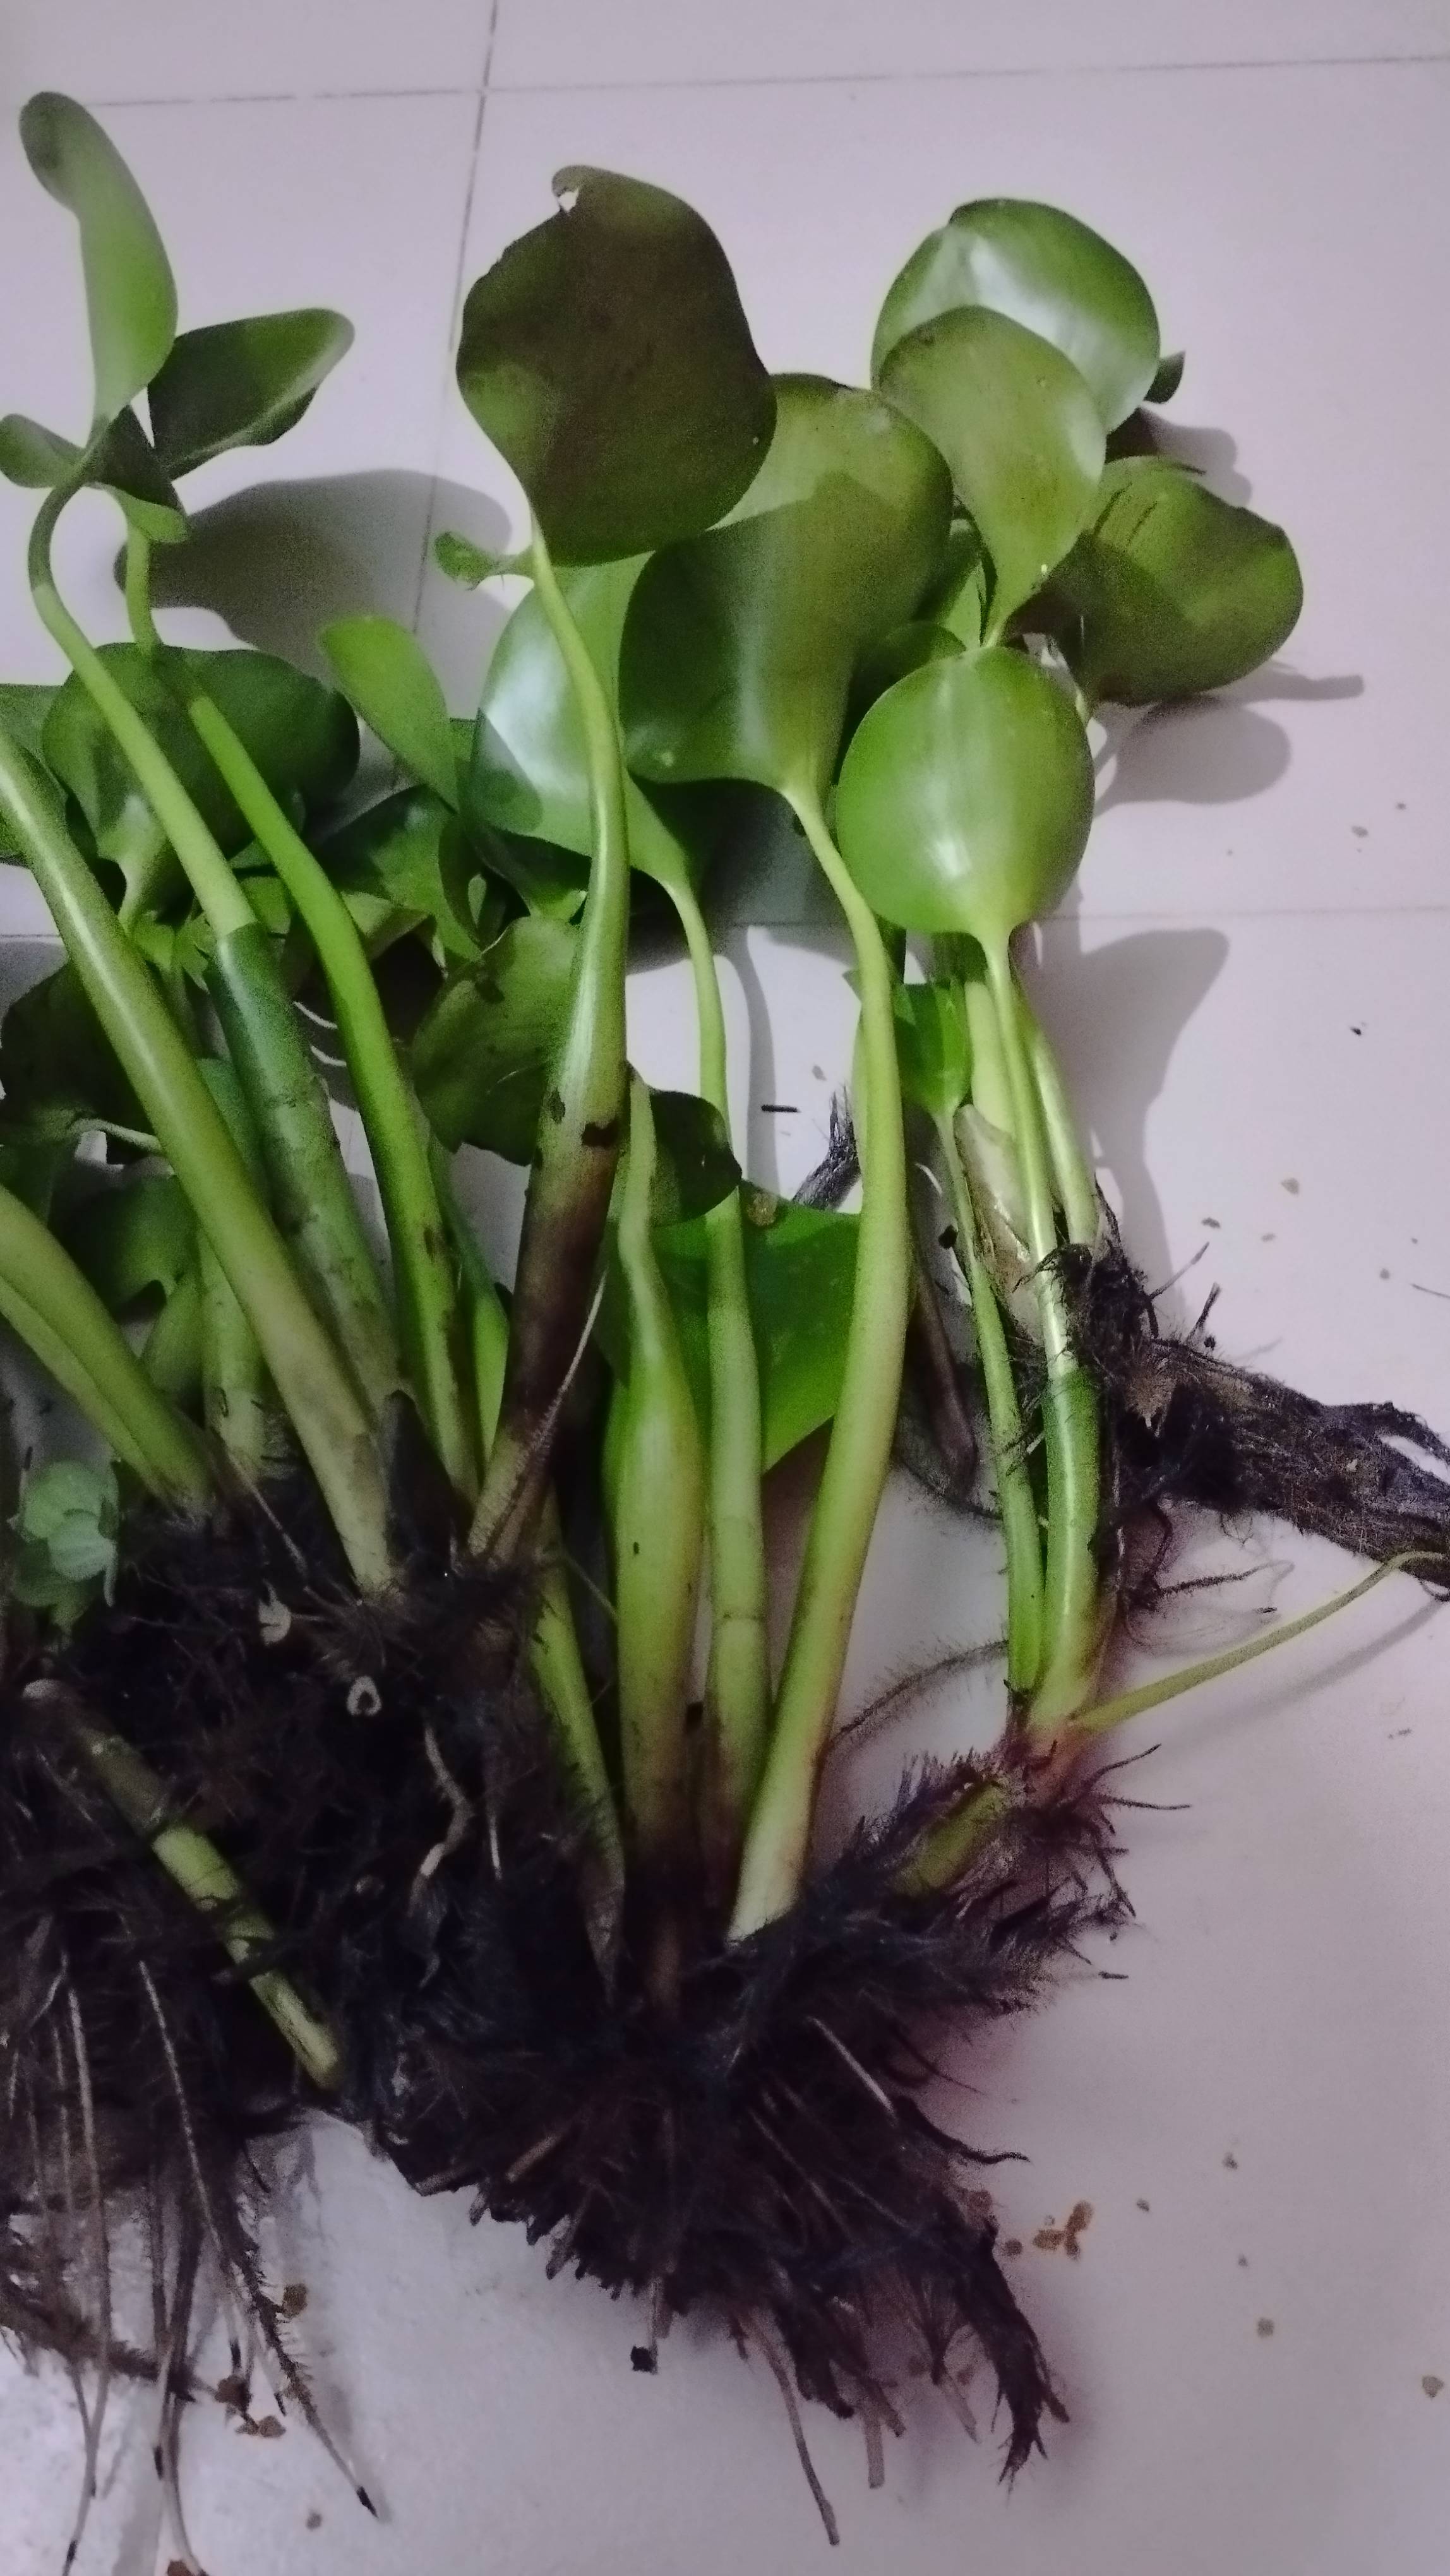
Species: Common Water Hyacinth (Eichornia crassipes)